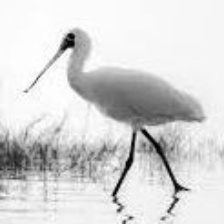
Species: BLACK FACED SPOONBILL
Scientific name: PLATALEA MINOR
ImageNet parent category: spoonbill